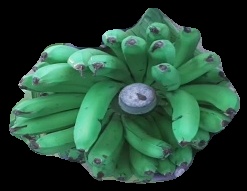
Variety: pachbale
Grade: grade2